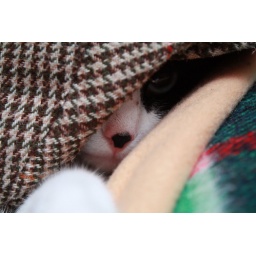
cat in a hat